Marie Morin

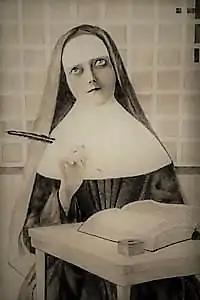

Marie Morin (March 19, 1649 – April 8, 1730) was a nun and historian in New France. She was the first Canadian-born woman to become a nun.